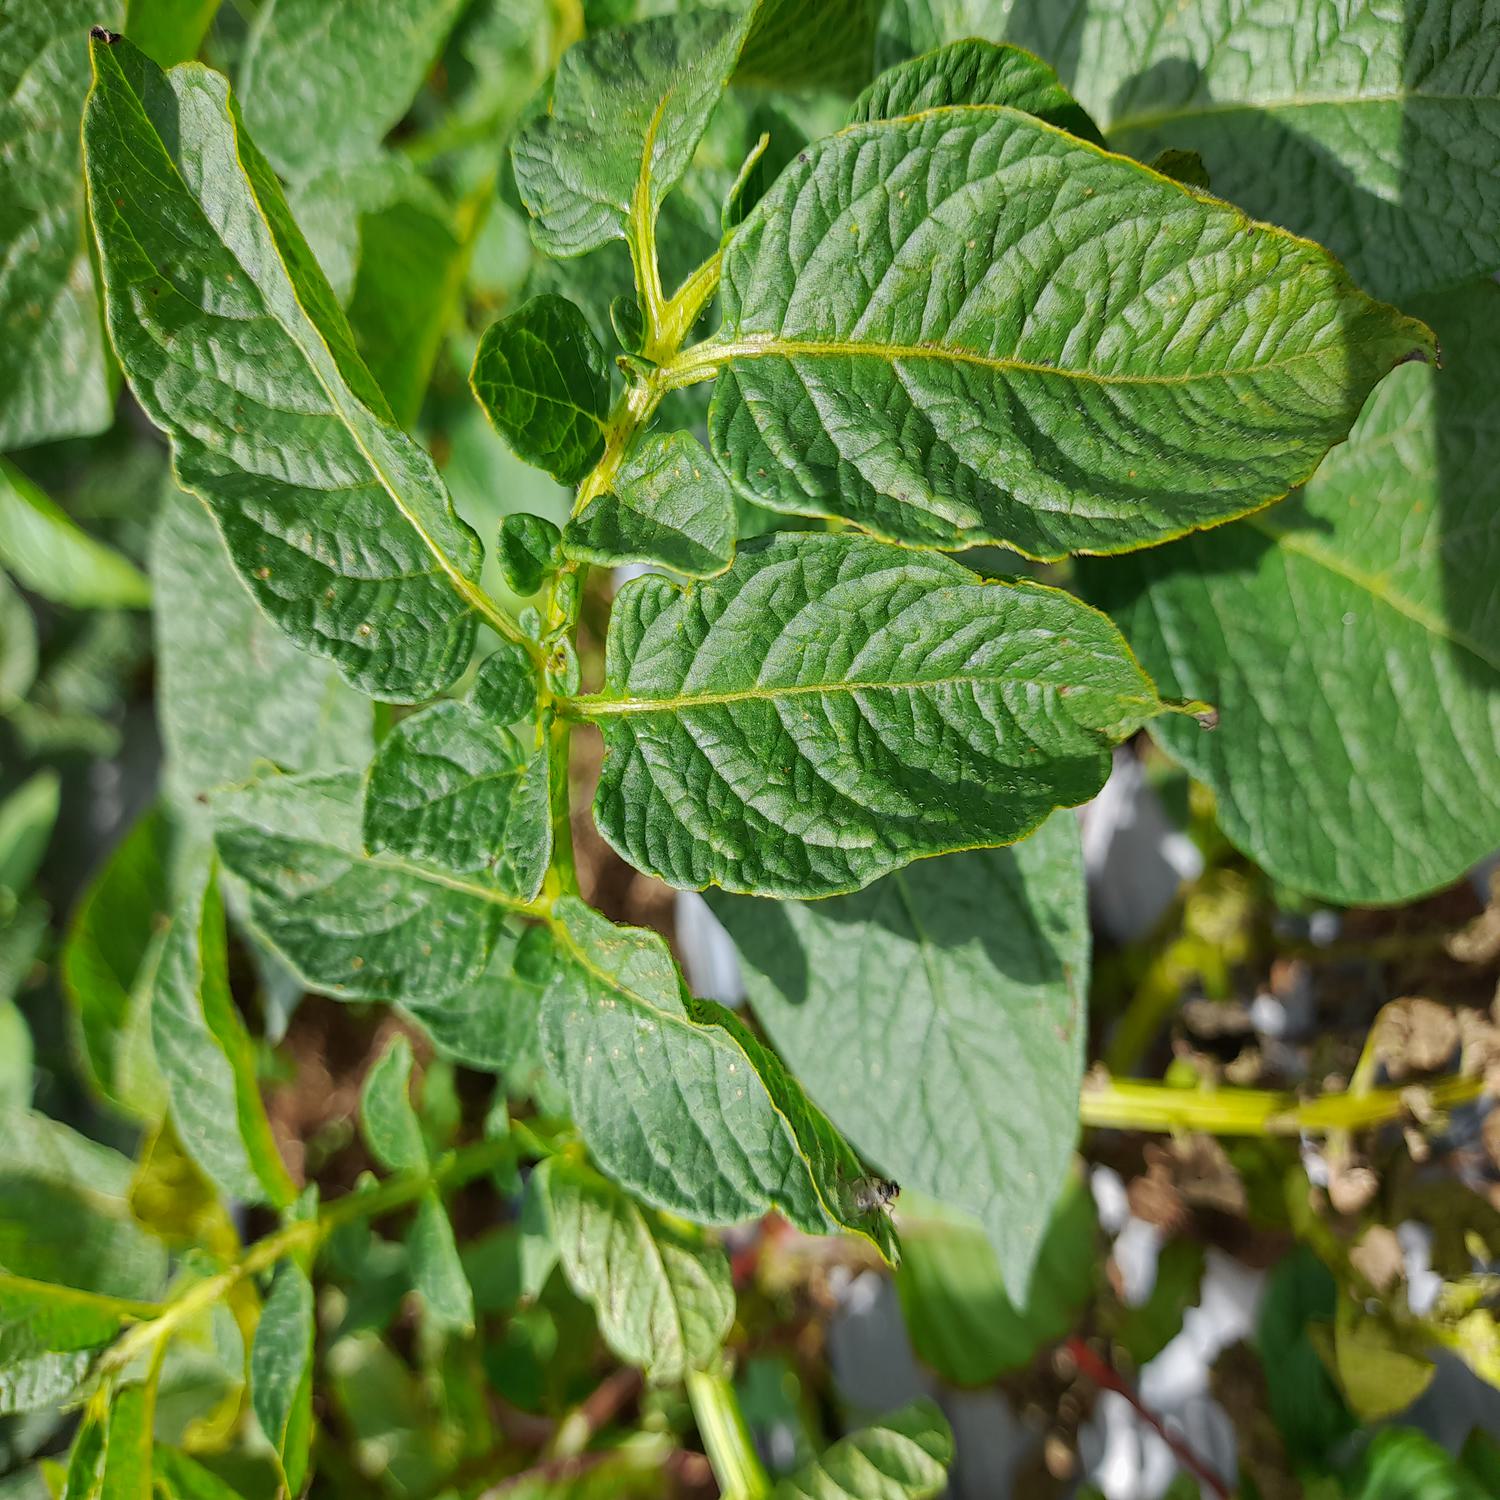
Label: Virus